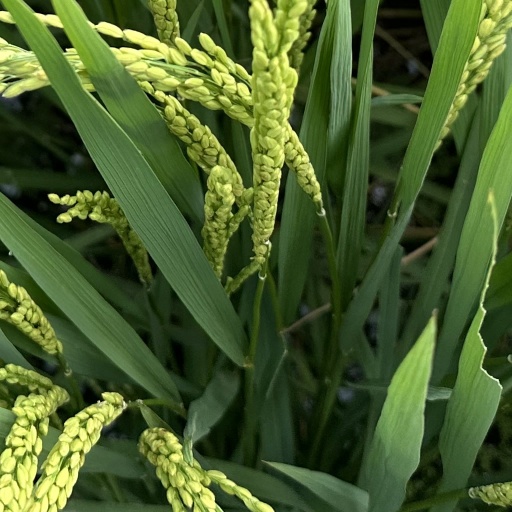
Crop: rice